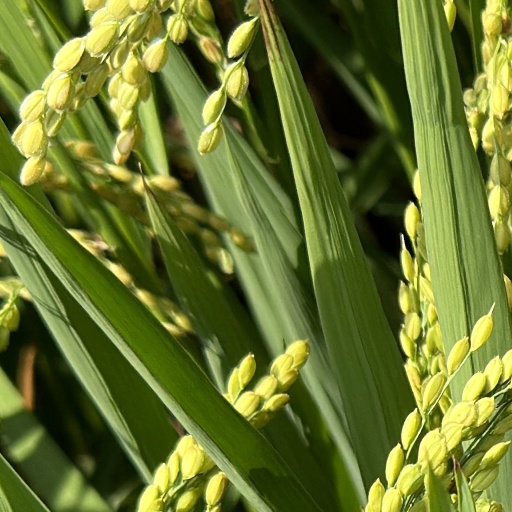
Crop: rice